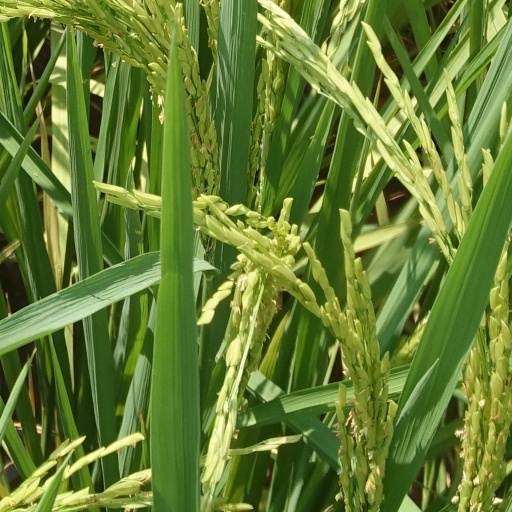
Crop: rice